Consumer behaviour

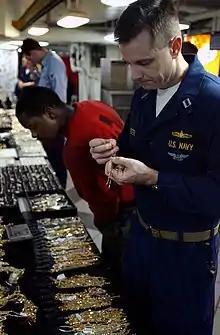
Prospective purchasers carefully inspect the merchandise before purchasing expensive gold jewellery.

A number of theorists have argued that certain fundamental decision-making styles can be identified. A decision-making style is defined as a "mental orientation characterising a consumer's approach to making choices." Sproles and Kendall (1986) developed a consumer style inventory (CSI) consisting of eight factors, such as price-sensitivity, quality-consciousness, brand-consciousness, novelty-seeking, fashion-consciousness, and habit. Based on these factors, the authors developed a typology of eight distinct decision-making styles: